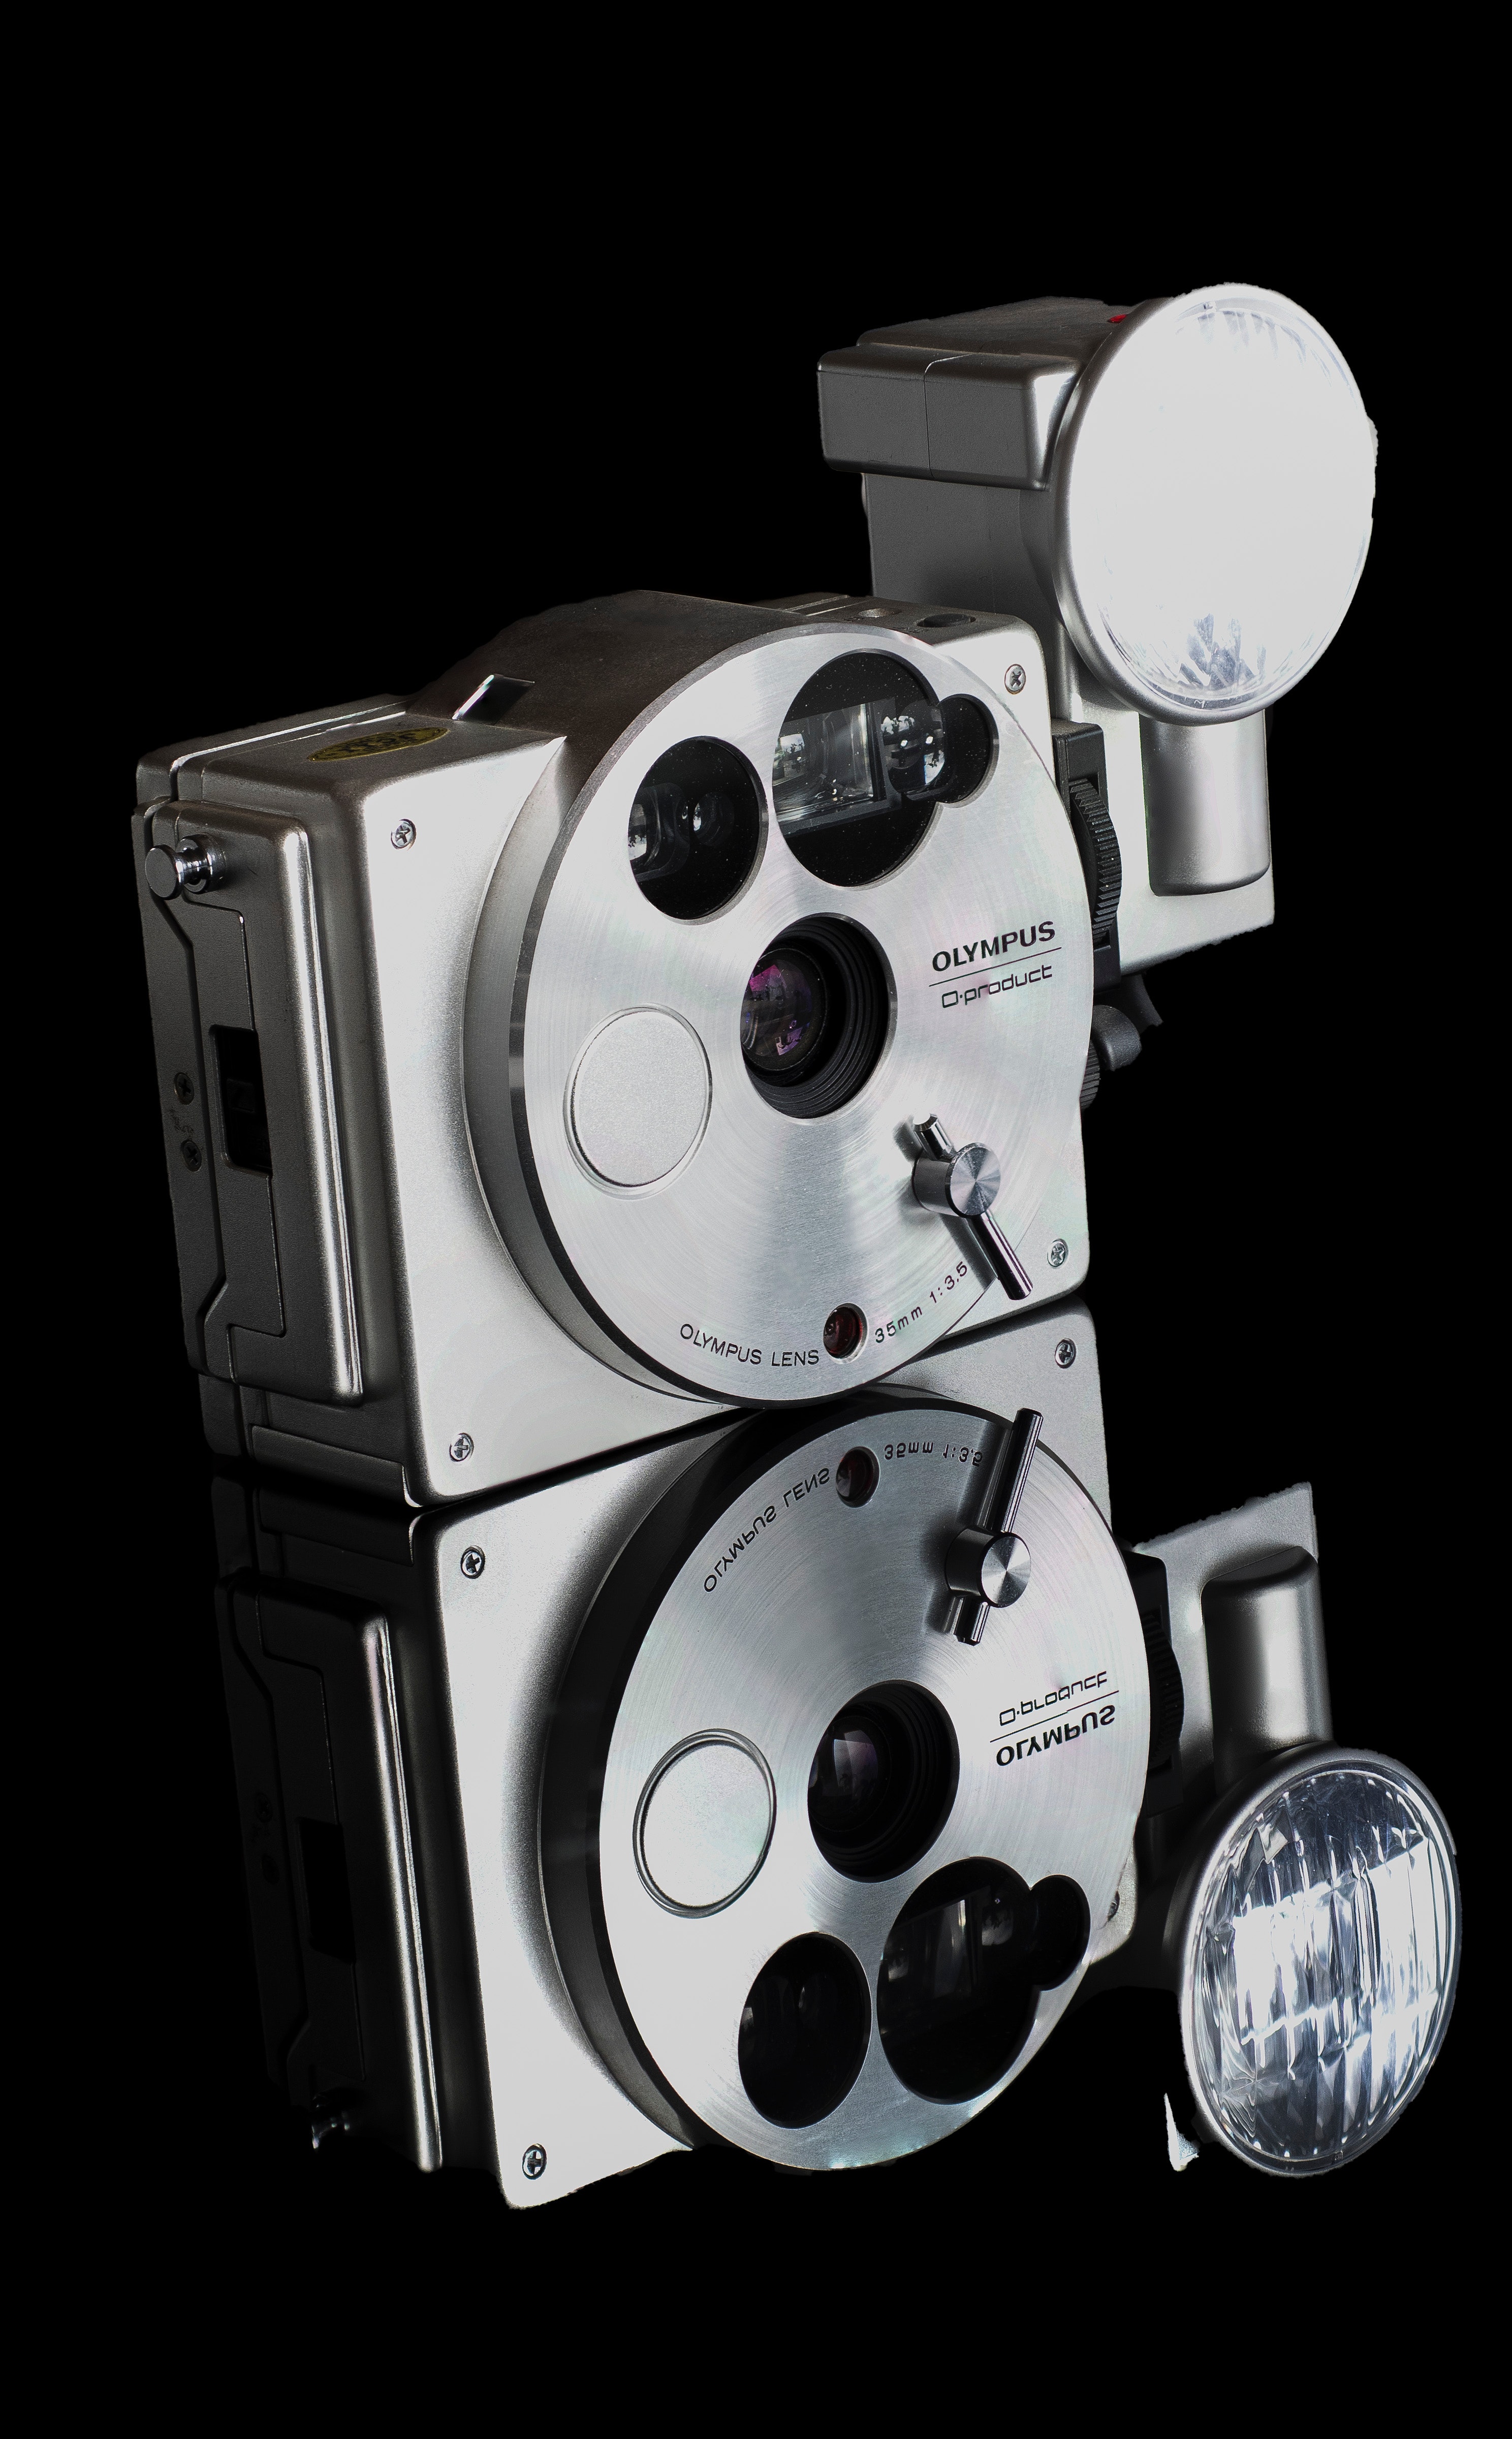
product, cameras optics, optical instrument, camera, scientific instrument, machine